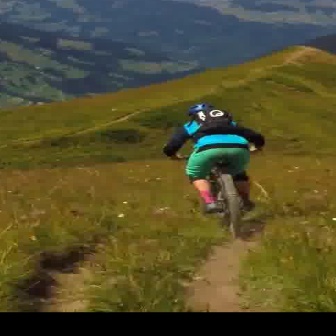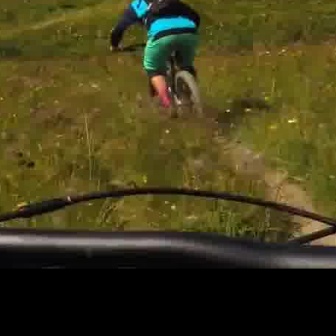
  Please identify the target specified by the bounding box [165,144,257,236] in the first image and locate it in the second image. Return the coordinates in [x_min,y_min,x_max,y_max] format.
Answer: [106,33,207,134]